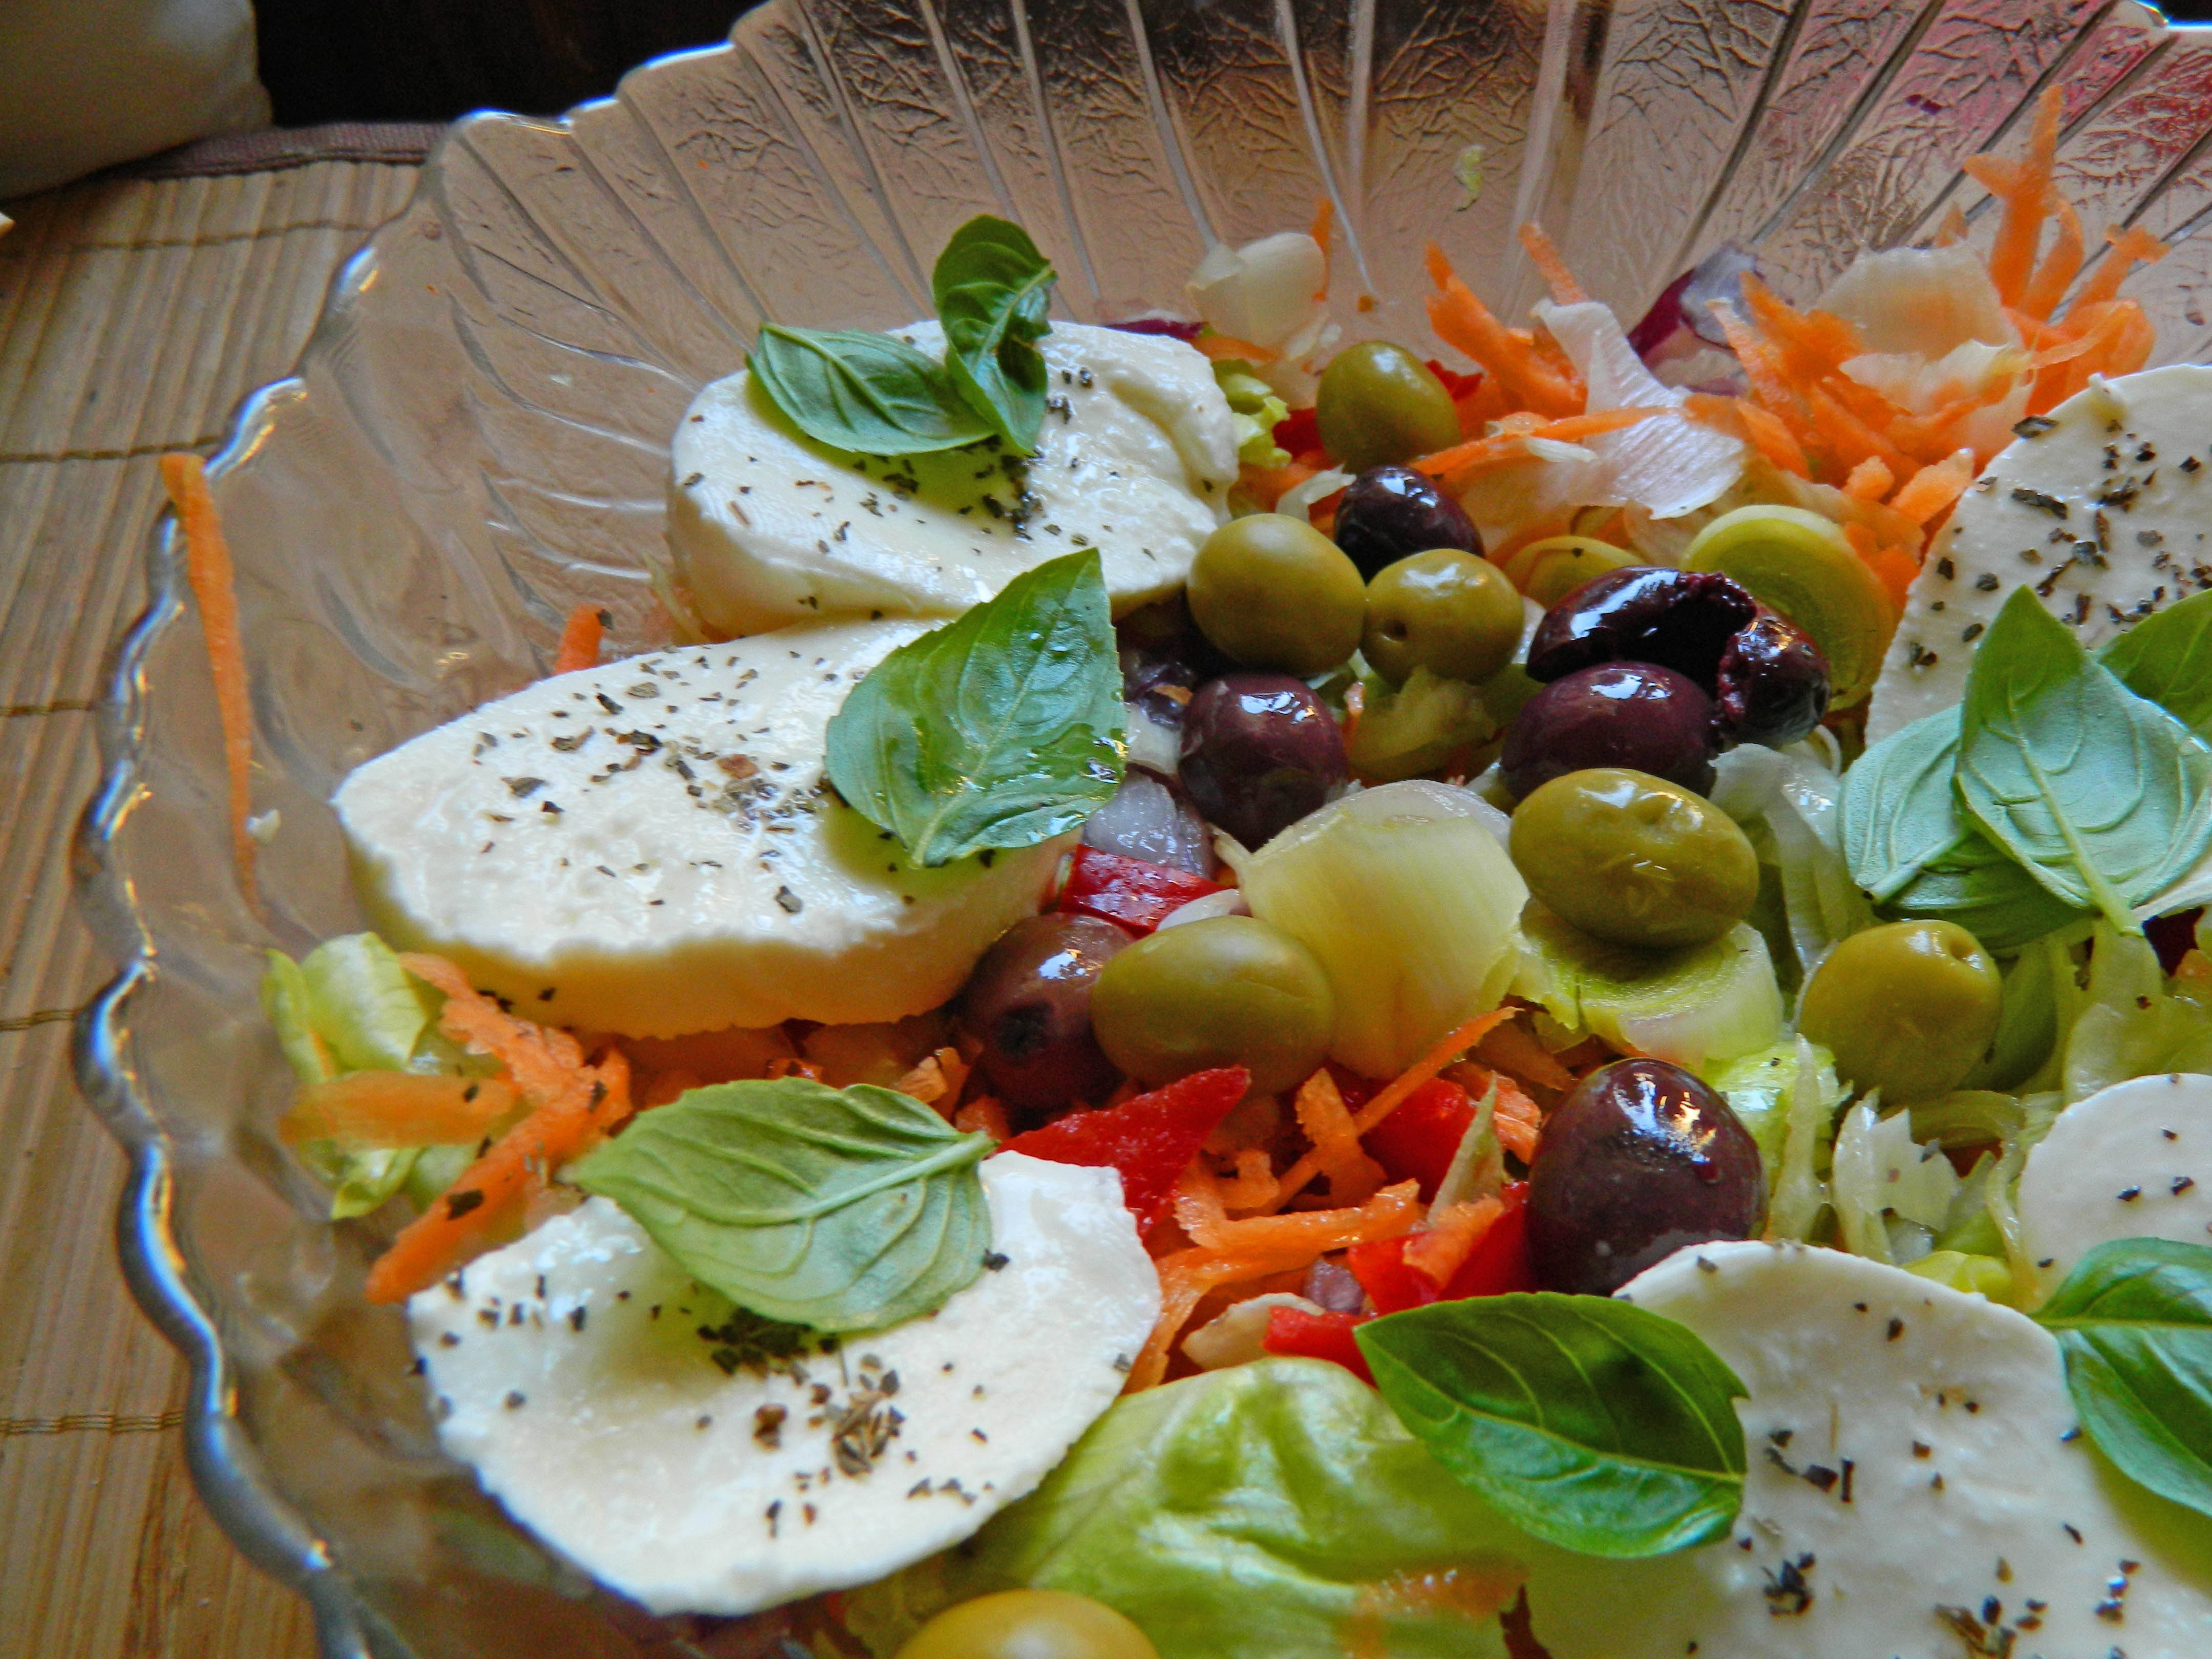
dish, meal, food, salad, produce, lunch, cuisine, basil, vegetables, olives, greek food, hors d oeuvre, pavlova, greek salad